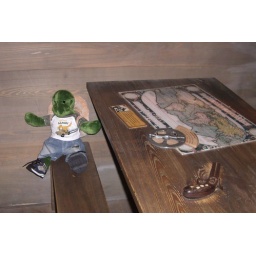
Trevor at a table in a pirate ship